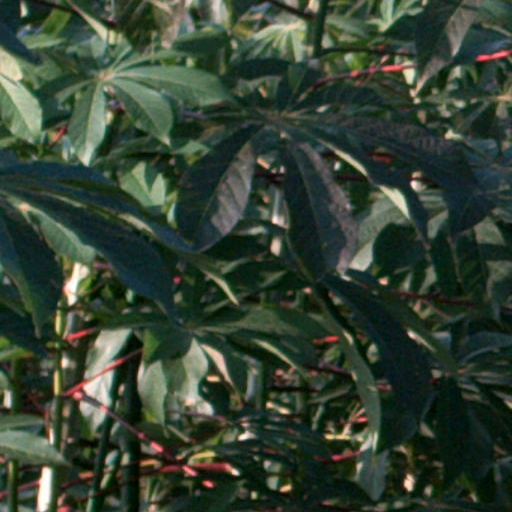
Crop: cassava